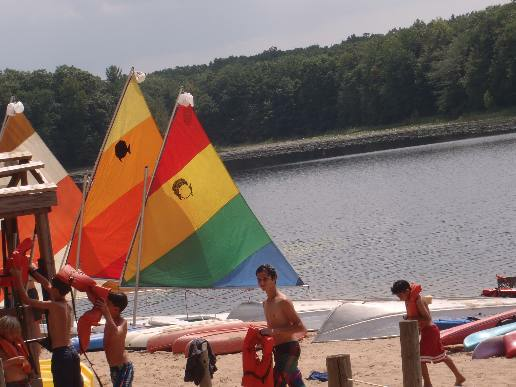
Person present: Yes